Dangun

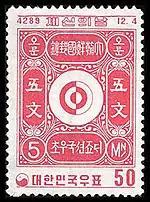
A South Korean postage stamp in 1956 (Dangi 4289)

Until 1961, the official South Korean era (for numbering years) was called the "Dangi", which began in 2333 BC. Followers of Daejongism considered 3 October in the Korean calendar as "Gaecheonjeol". This day is now a public holiday in South Korea in the Gregorian calendar called "National Foundation Day". North Korea dates Dangun's founding of Gojoseon to the early 30th century BC.